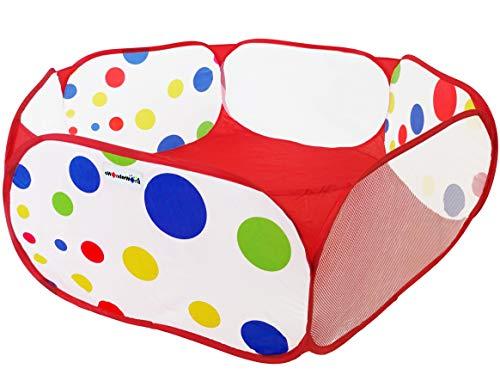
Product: eWonderWorld 40” Polka Dot Kids Pop Up Ball Pit Portable Play Area Hexagon Playpen with Carrying Bag
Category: Toys & Games | Sports & Outdoor Play | Play Tents & Tunnels
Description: Play balls or mats are NOT included, but we recommend 600 play balls to turn this playpen into a fun ball pit.
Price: $10.99
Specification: ProductDimensions:40x40x15inches|ItemWeight:6.4ounces|ShippingWeight:6.4ounces(Viewshippingratesandpolicies)|DomesticShipping:ItemcanbeshippedwithinU.S.|InternationalShipping:ThisitemcanbeshippedtoselectcountriesoutsideoftheU.S.LearnMore|ASIN:B00FN6J2LO|Itemmodelnumber:CT-422-1|Manufacturerrecommendedage:36months-12years